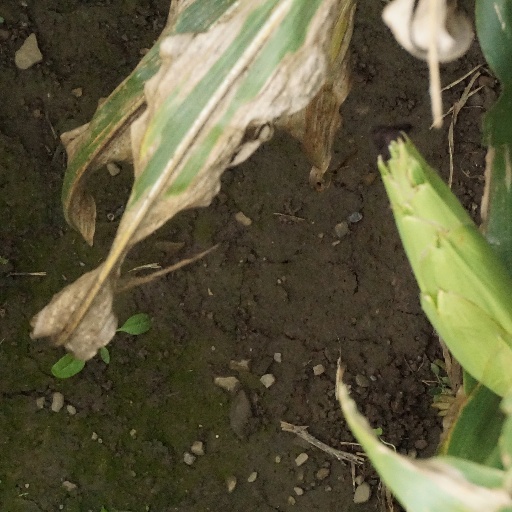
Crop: maize; corn